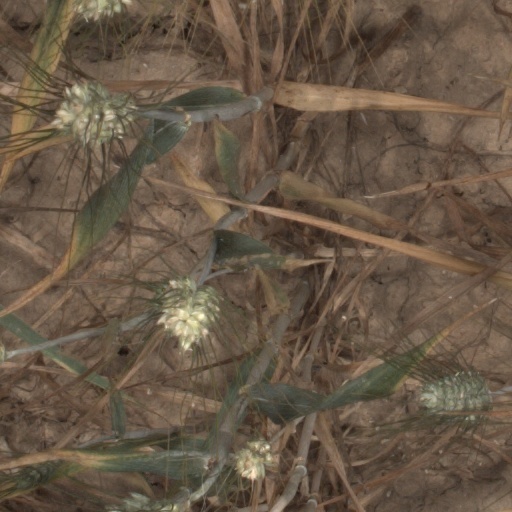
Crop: wheat